Finland in World War II

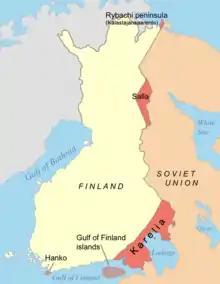
Finland's concessions in the Winter War

The period of peace following the Winter War was widely regarded in Finland as temporary, even when peace was announced in March 1940. A period of frantic diplomatic efforts and rearmament followed. The Soviet Union kept up intense pressure on Finland, thereby hastening the Finnish efforts to improve the security of the country.